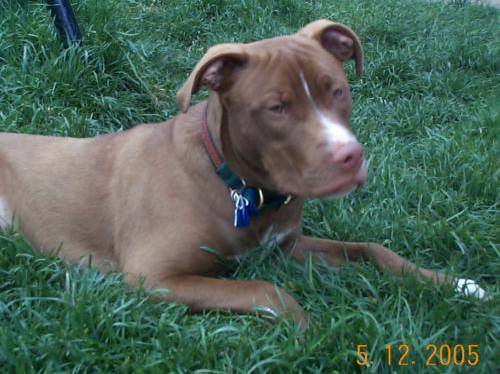
Label: dog